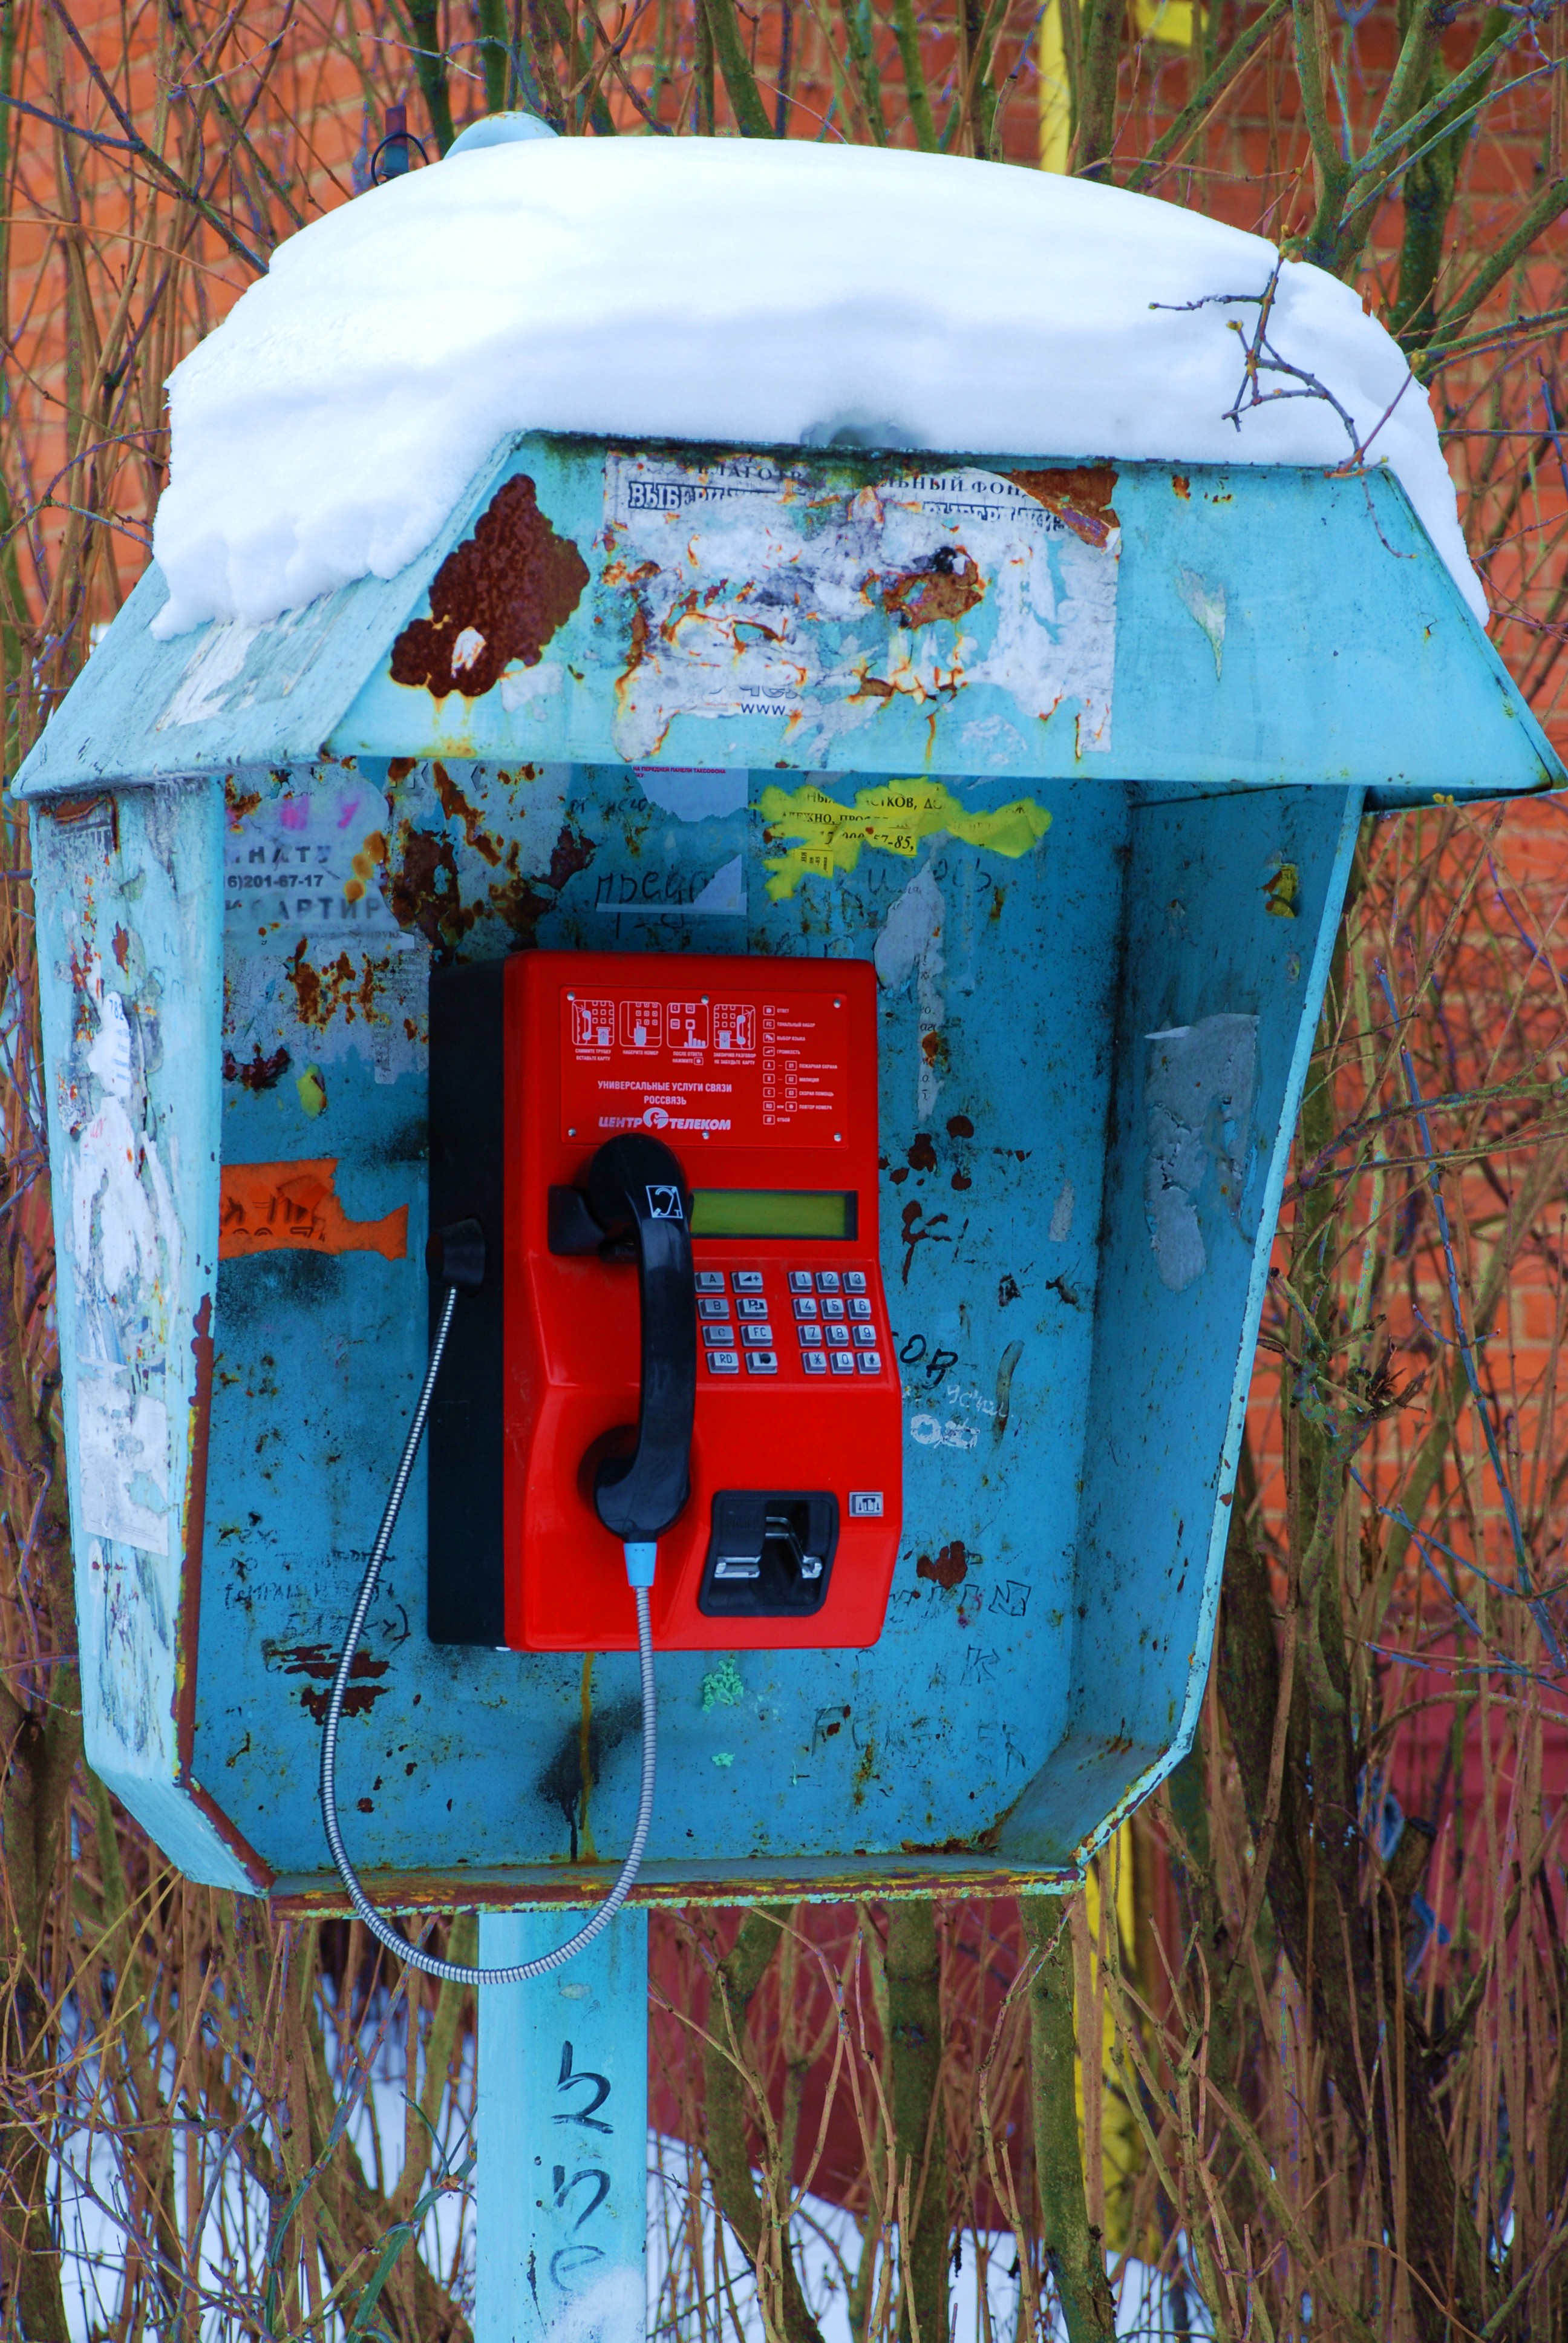
city, cityscape, red, color, blue, nikon, art, russia, d80, cityscapes, anawesomeshot, nikond80, moscowregion, podolsk